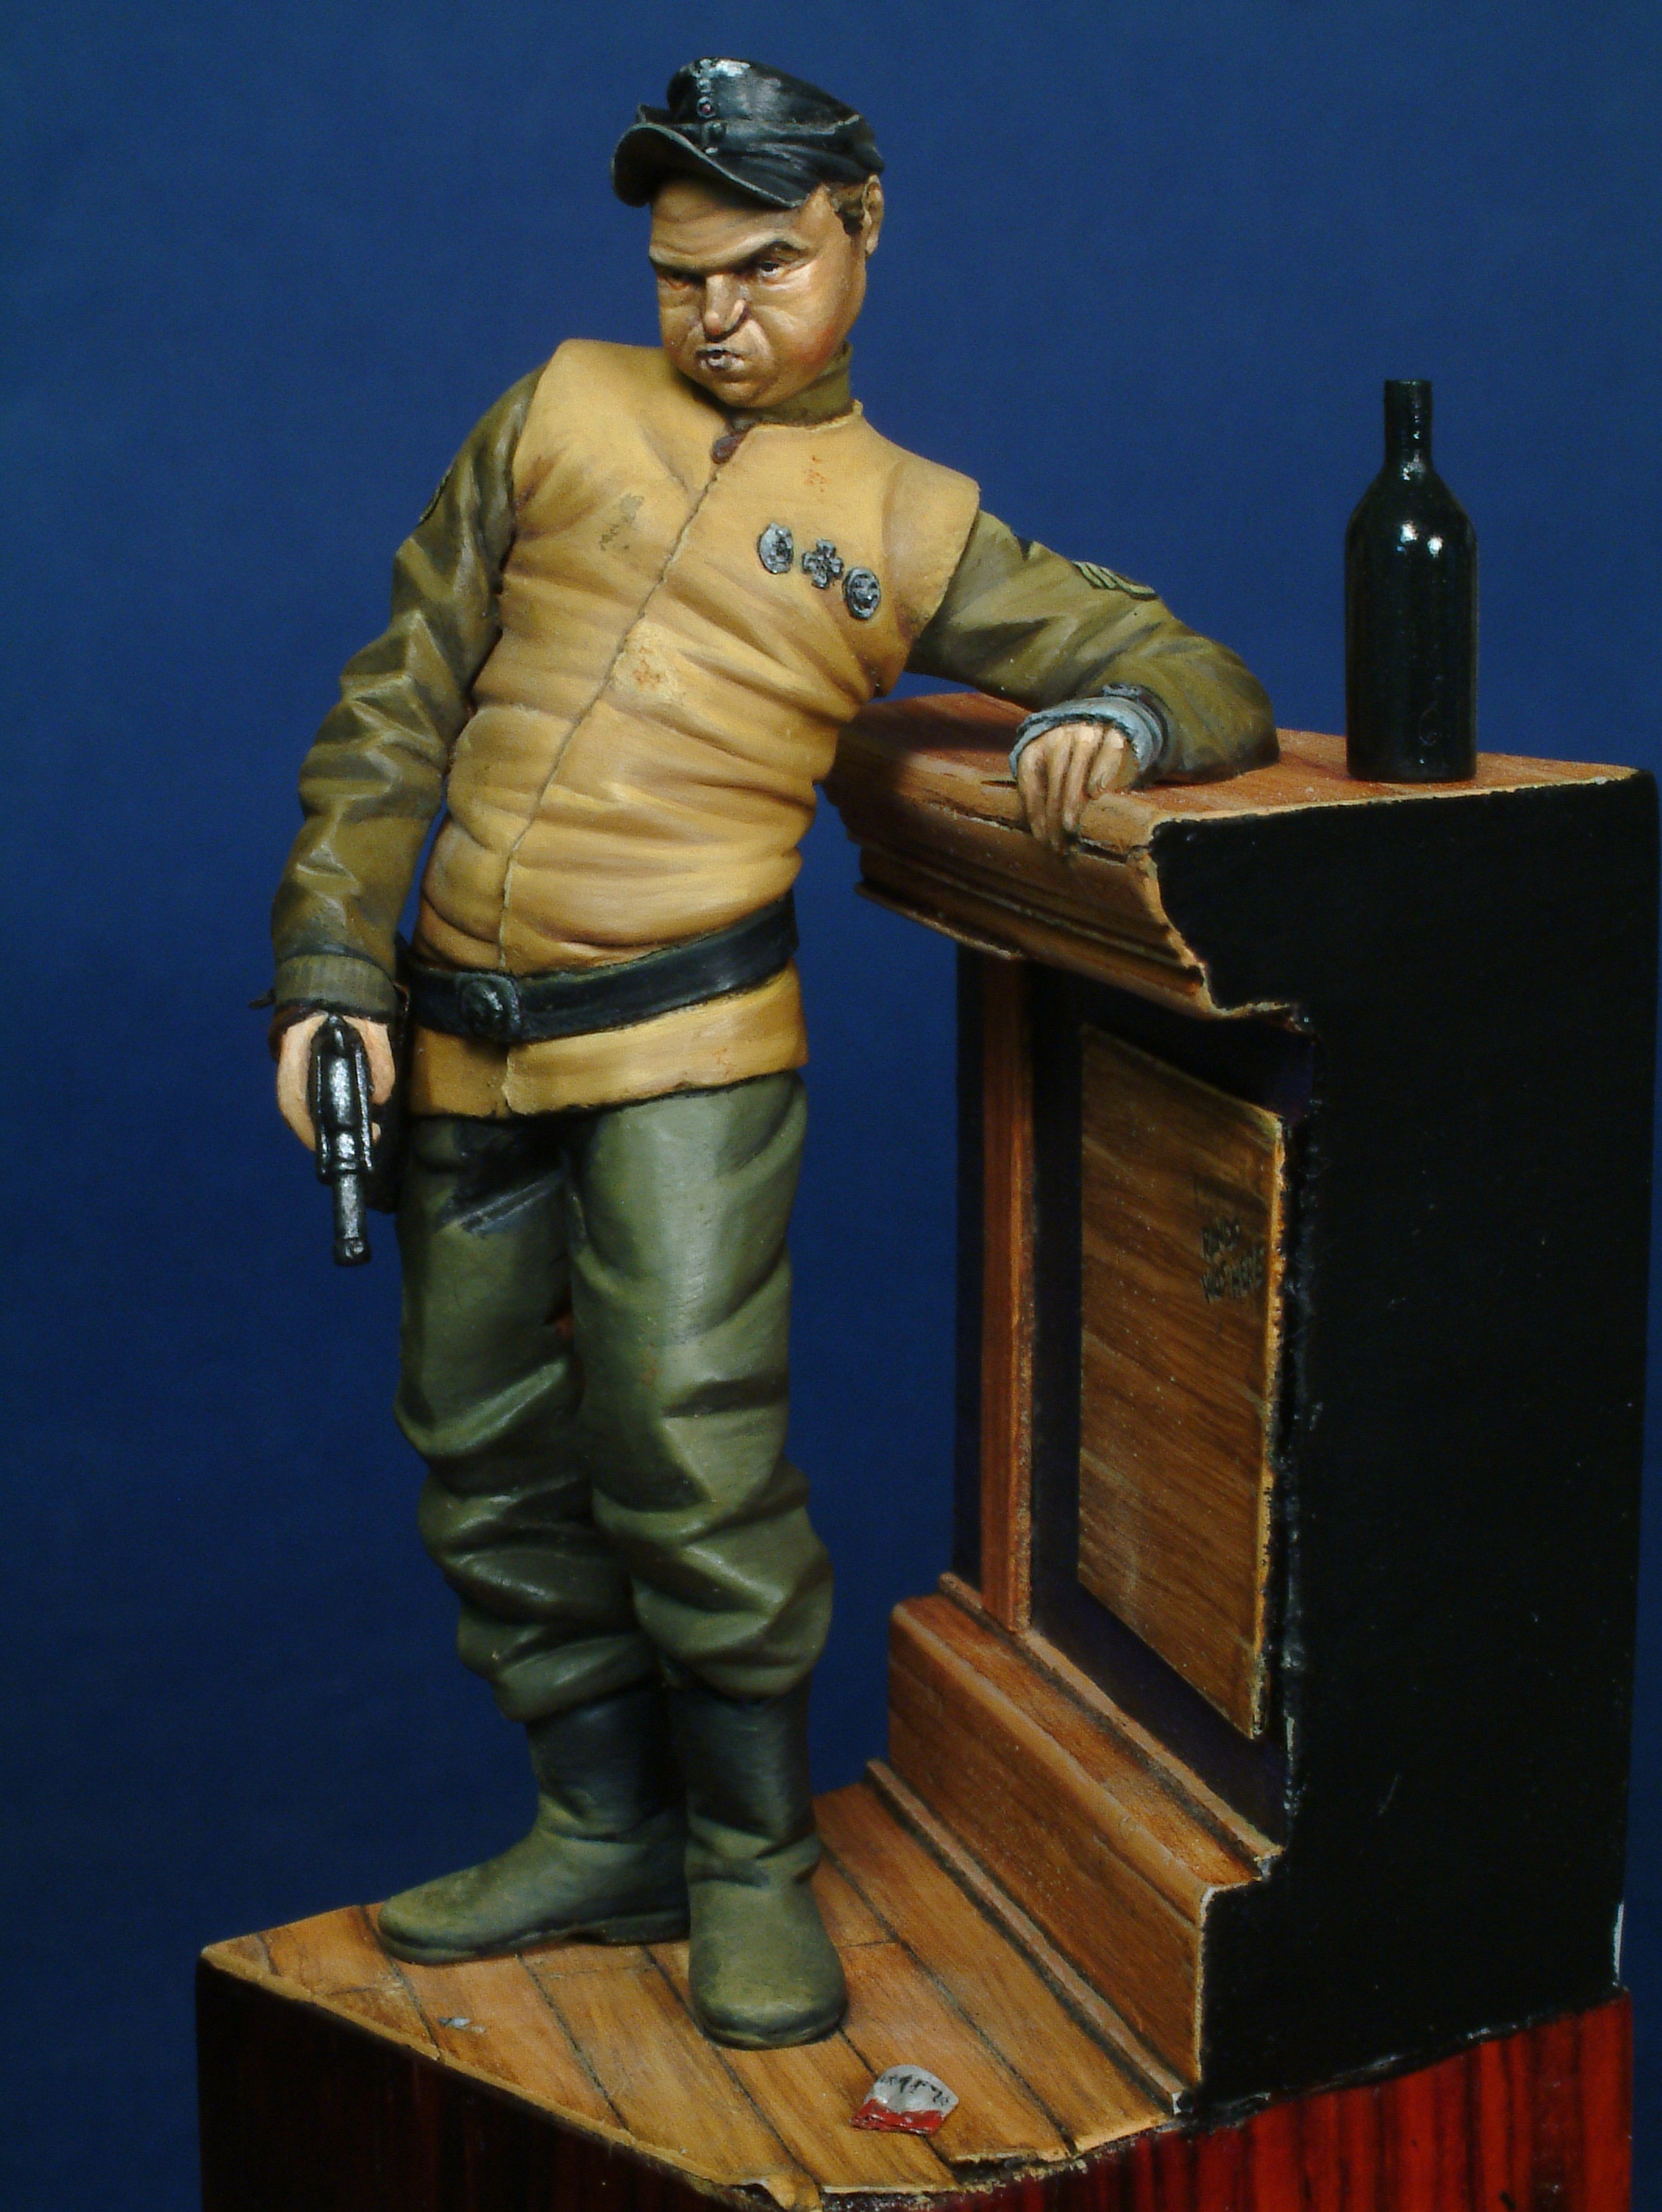
person, monument, statue, profession, sculpture, modeling, military officer, military person, toy soldiers